Charles L. Waddell

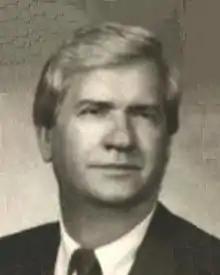
Waddell in 1988

Charles Lindy Waddell (May 13, 1932 – July 19, 2022) was an American politician who served for 26 years as a member of the Virginia Senate. He left the Senate to serve as deputy transportation secretary to Governor Jim Gilmore. At his retirement, he was chairman of the Senate transportation committee. Before serving as senator, Waddell served one term on the Loudoun County Board of Supervisors, representing the Broad Run District from 1968 to 1971.